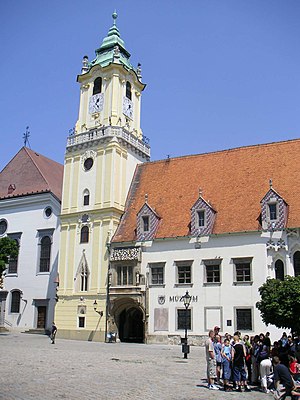
Bratislava / Bylandskab og arkitektur / Byen
Det Gamle Rådhus, set fra Rådhuspladsen
Bratislava er hovedstad og største by i Slovakiet med 429.564 indbyggere. Byen ligger i den sydvestlige del af Slovakiet på begge bredder af Donau. Byen grænser op til både Østrig og Ungarn og er dermed den eneste hovedstad, der grænser op til to andre lande.